Port-wine stain

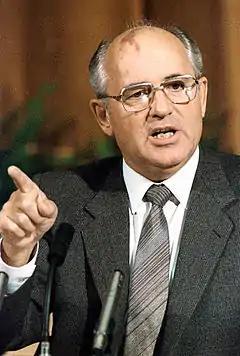
Mikhail Gorbachev, last leader of the Soviet Union, with a prominent port-wine stain on his forehead

Port-wine stains were shown to be caused by a somatic activating c.548G→A mutation in the GNAQ gene. An association with RASA1 has also been described.